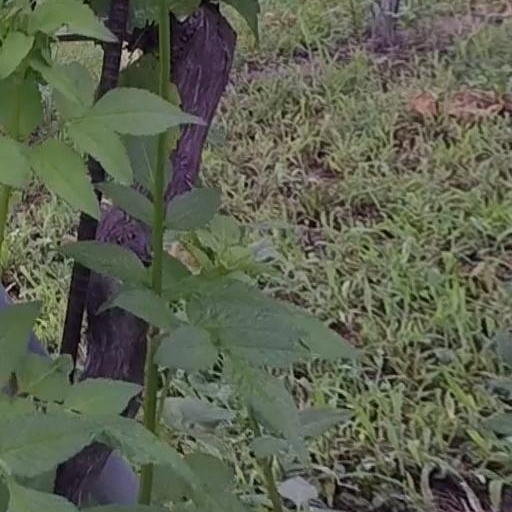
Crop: grape